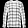
Label: Shirt